Argentina national football team

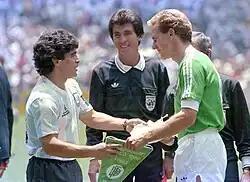
Diego Maradona and Karl-Heinz Rummenigge prior to the 1986 World Cup final between Argentina and West Germany

Argentina has used the logo of the Argentine Football Association as its emblem since it was first worn at the 1958 World Cup in Sweden; the logo was added to the team's jackets, but not the shirts. The emblem was not used on jerseys until 16 November 1976, when Argentina played the Soviet Union at Estadio Monumental. At the beginning, the crest used did not include a laurel wreath, which was first added for the 1982 World Cup.